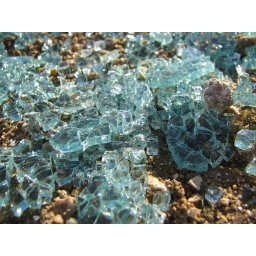
On the ground of a car park in the New Forest. Someone's window must have been broken.